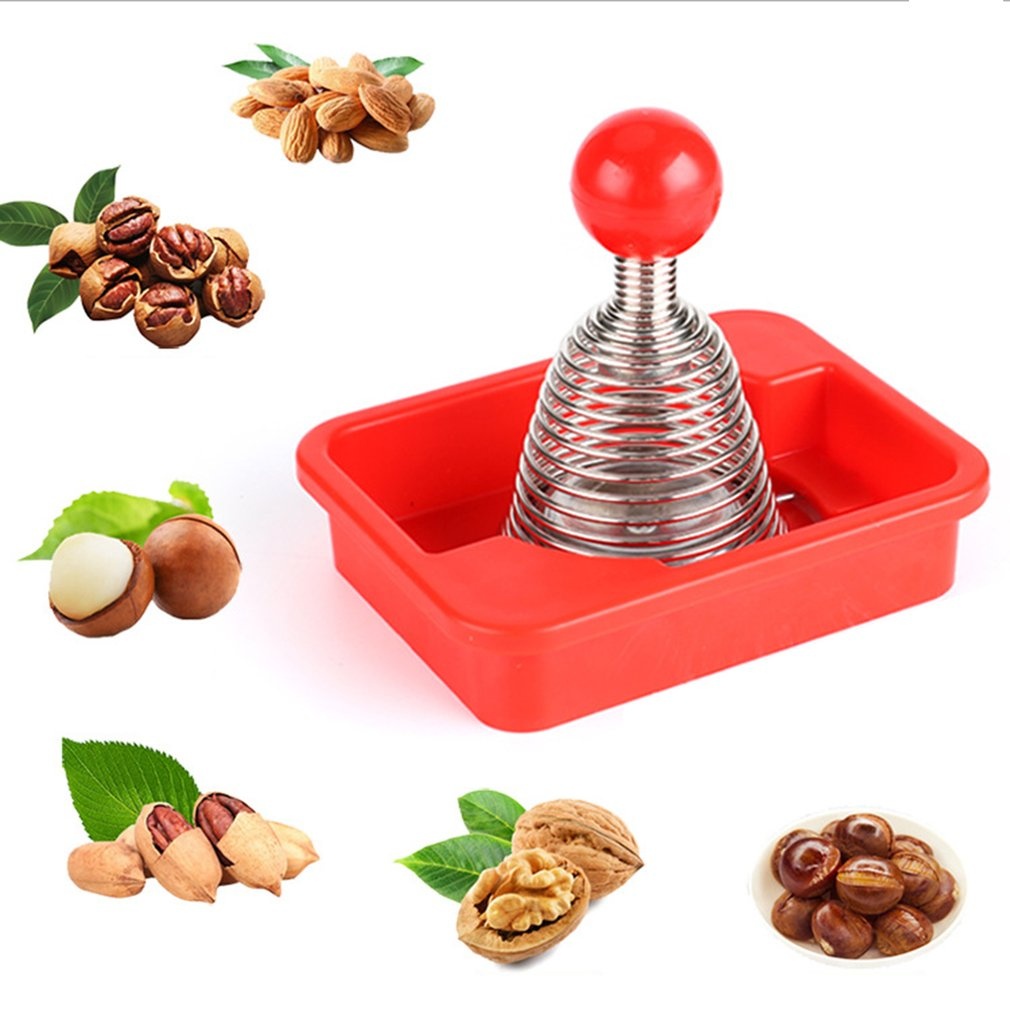
Metal Spring Nut Cracker Gadget
Compact and lightweight, easy to carry and store, to use anytime and anywhere. Spring-loaded design, a light stroke to get delicious nuts.The shell opening process is closed in the spring and has a red plastic base so that pulp and nutshells do not splash out. Open the case in a second, it is easy to use and effortless; It is suitable for all people. Can open a variety of nuts, such as walnuts, macadamia, etc. Specifications: Size: 12x9x3cm Material: high-quality spring, ABS plastic Suit for: Nut peeling tool Package Included: 1 * Nut peeling tool
Brand: Minivate
Category: Home & Garden > Kitchen & Dining > Kitchen Tools & Utensils > Food Crackers > Nutcrackers > Handheld Nutcrackers